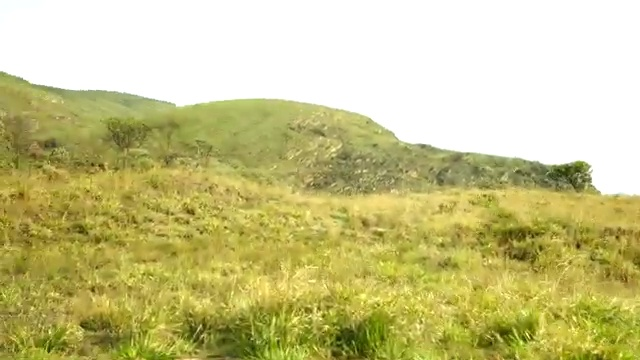
Fire: no
Smoke: no